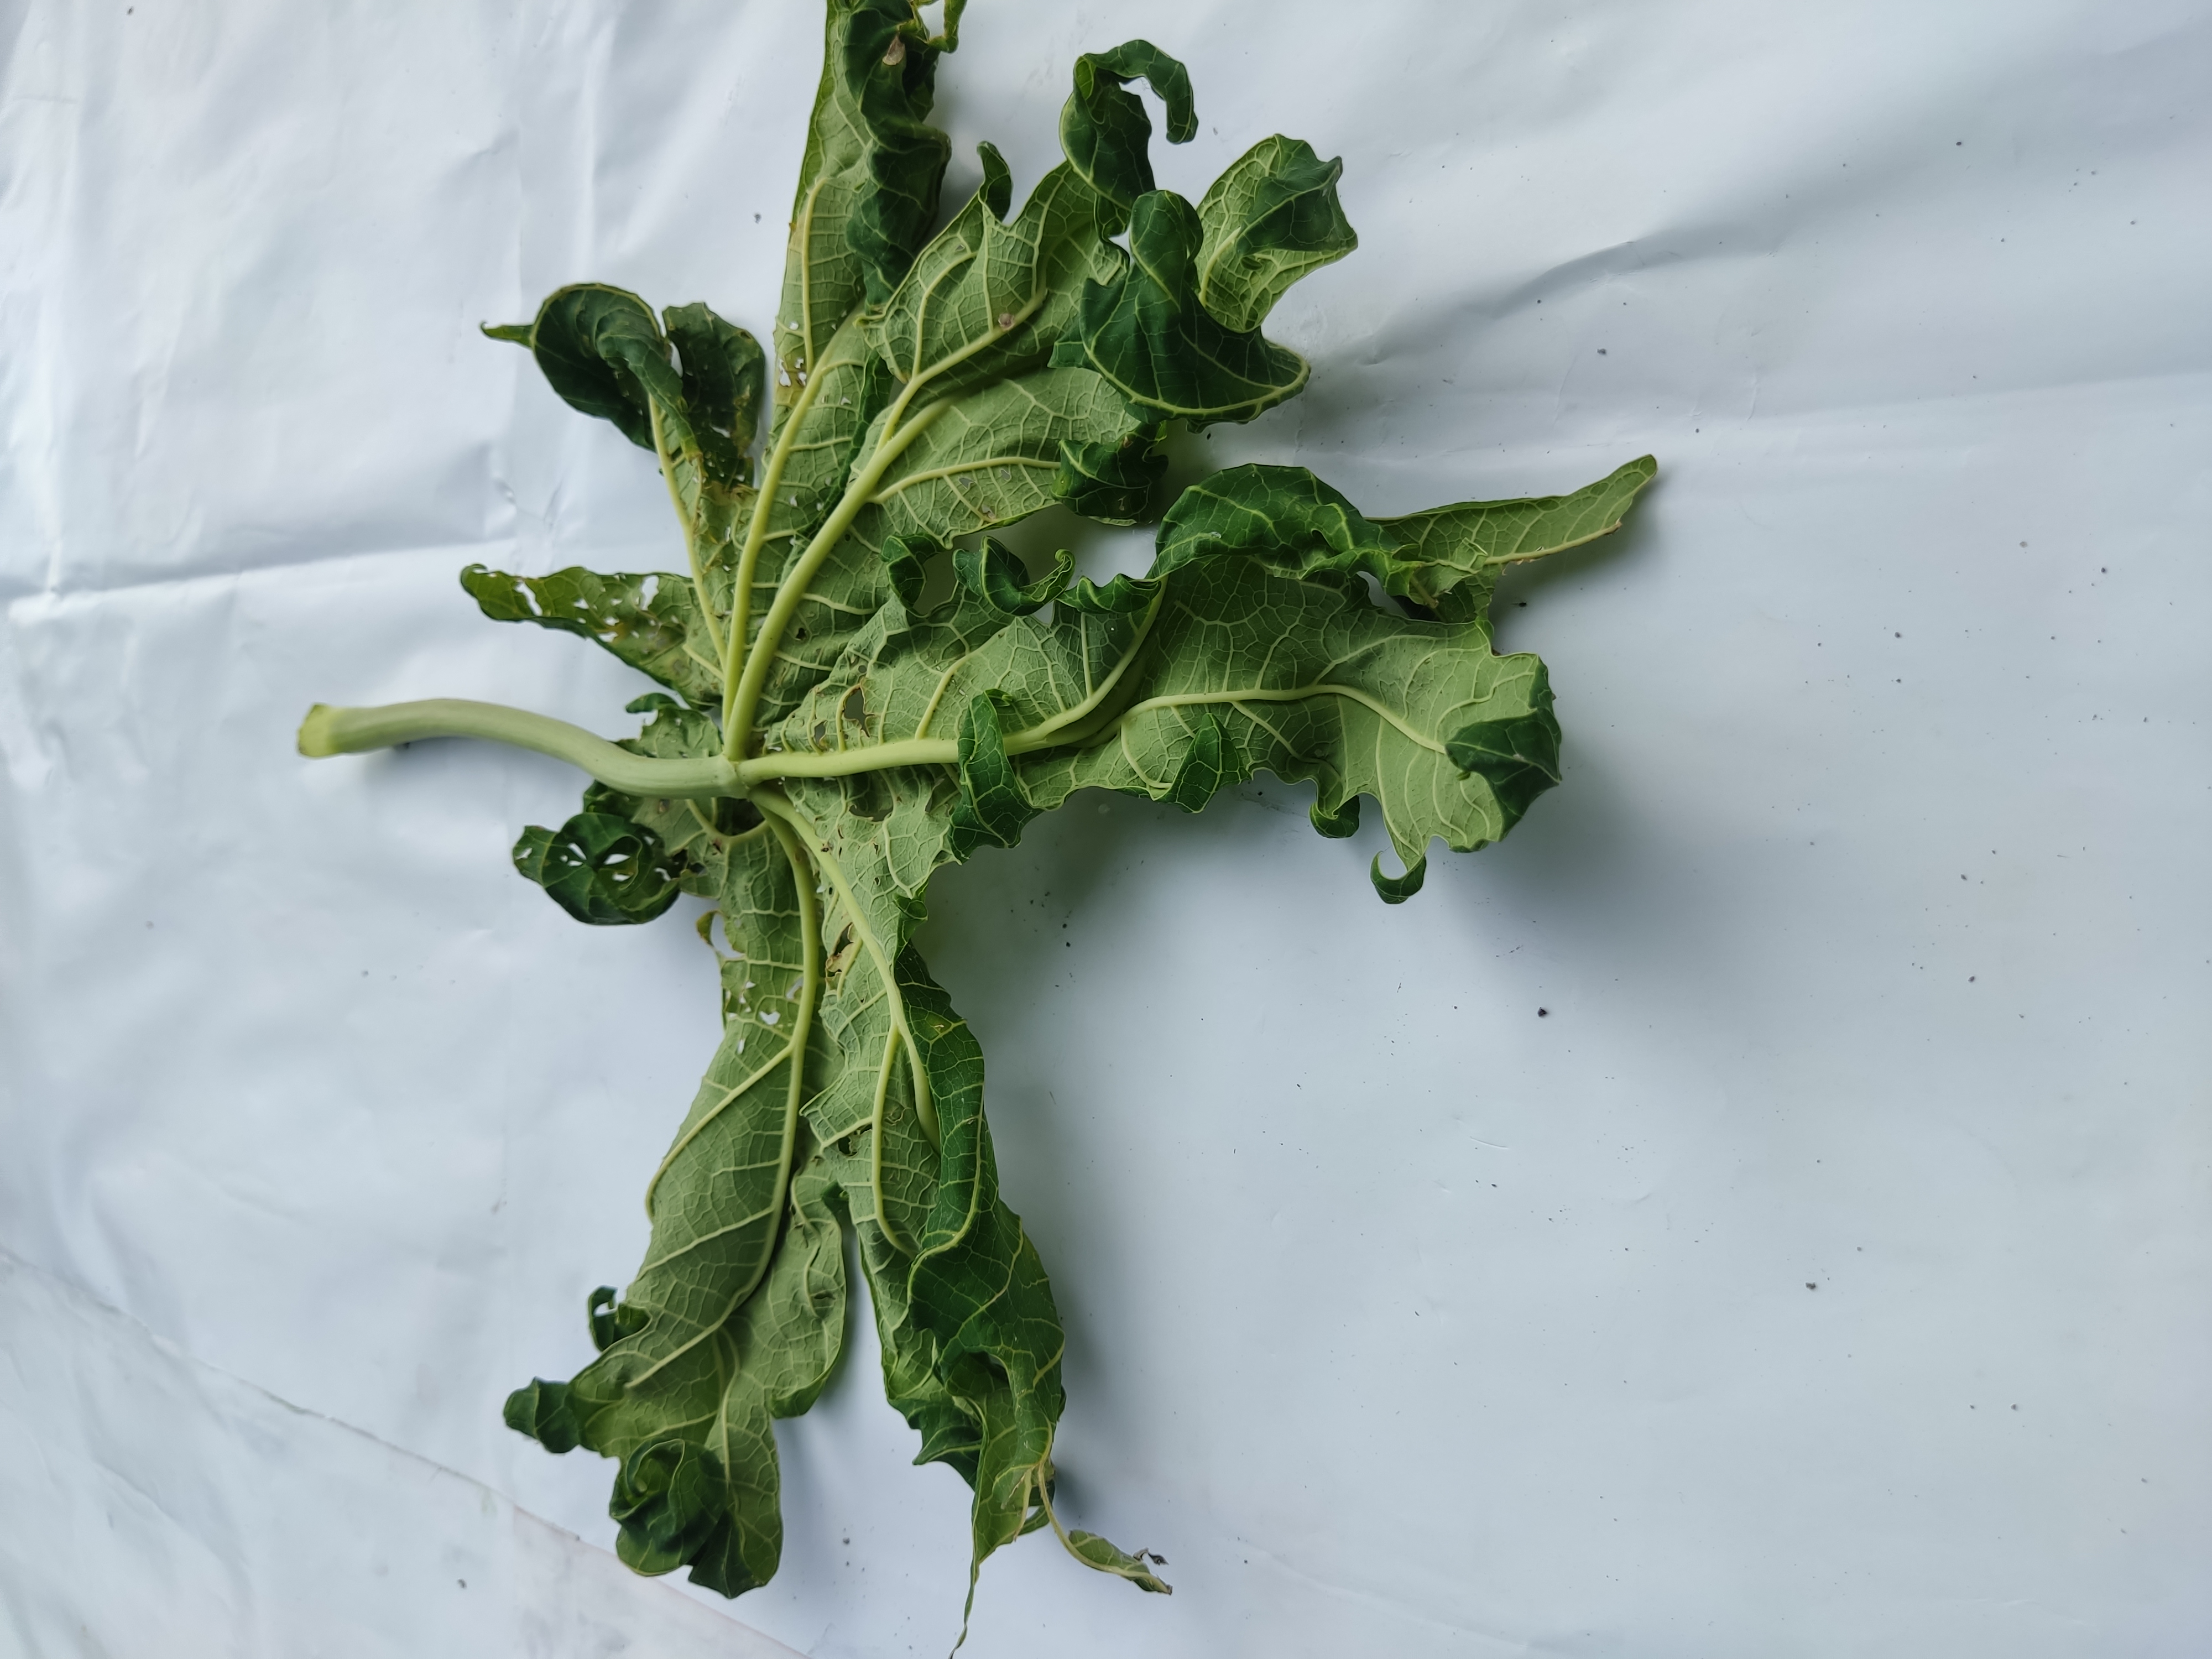
Label: Leaf Curl